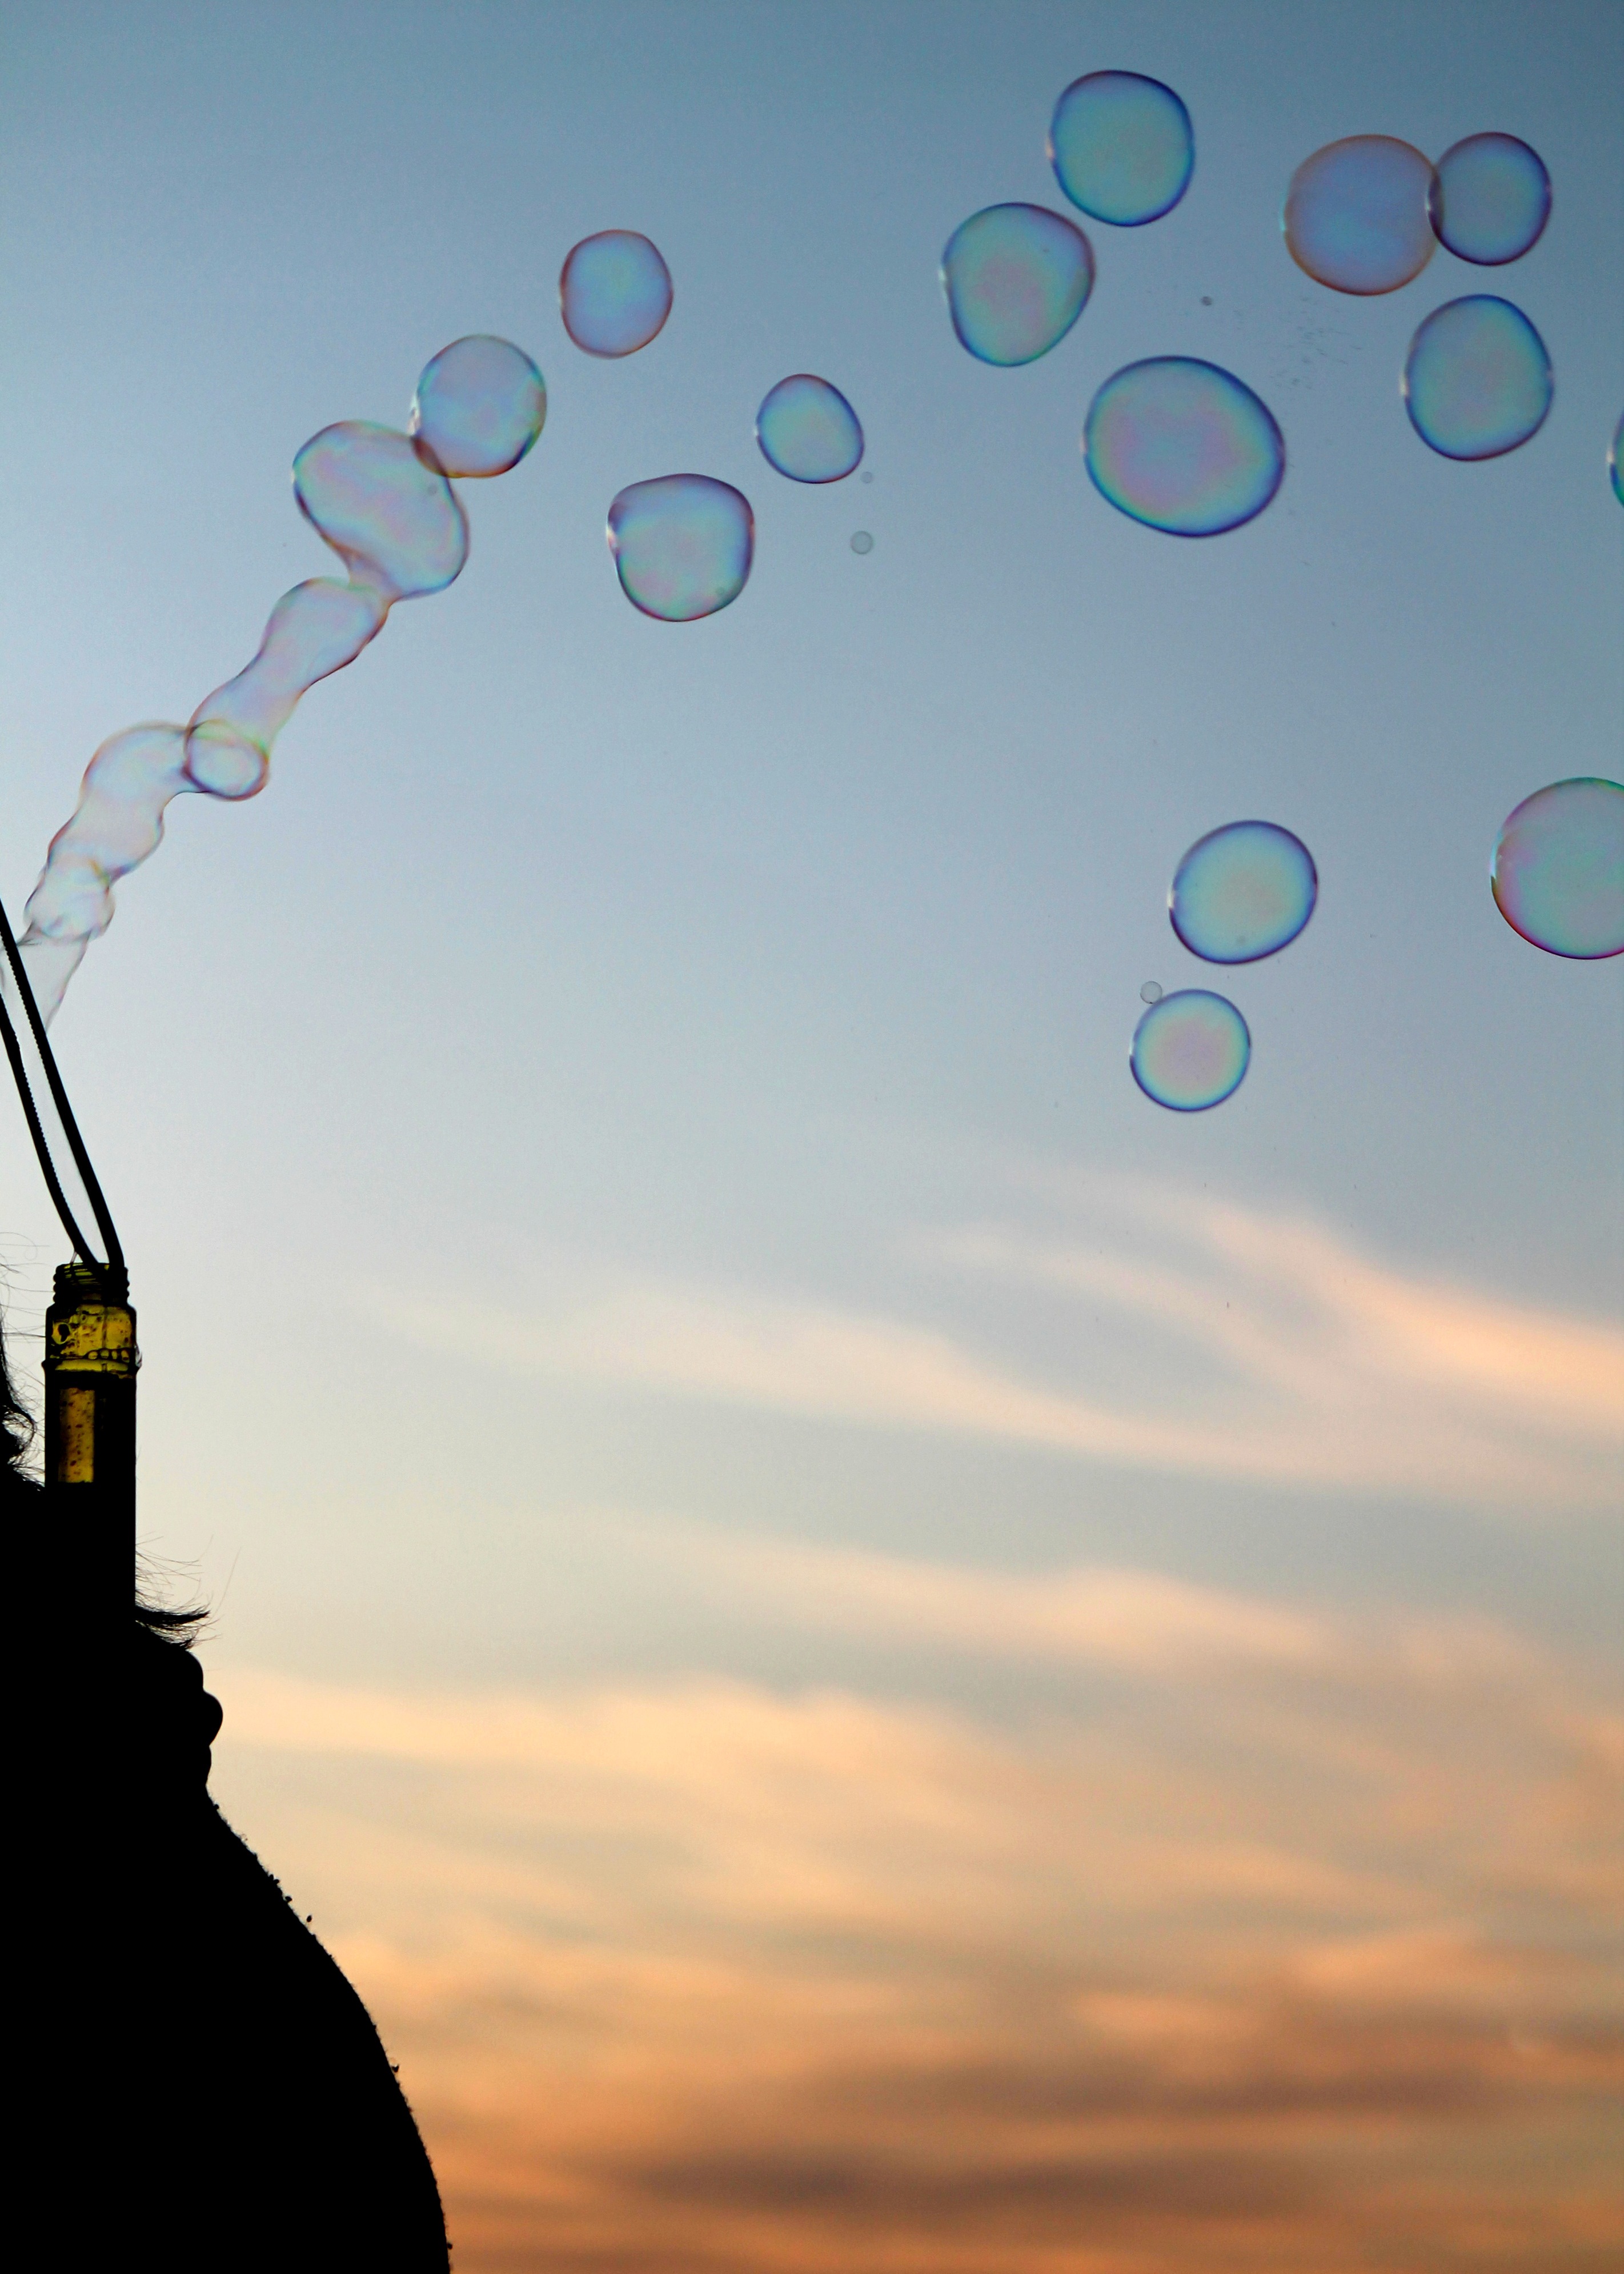
horizon, cloud, sky, sunset, morning, dawn, atmosphere, blue, circle, fun, soap, bubbles, screenshot, atmosphere of earth